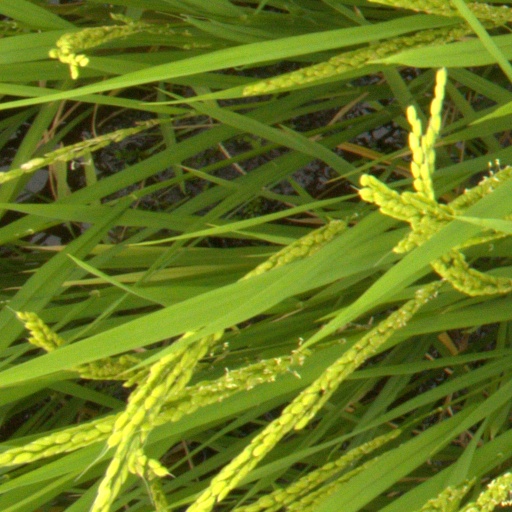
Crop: rice